José Cardenal

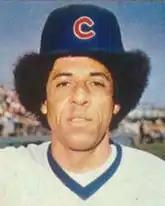
Cardenal, circa 1977

In 1973 as a right fielder for the Cubs, Cardenal led the team in batting average (.303), doubles (33) and stolen bases (19), being named Cubs Player of the Year by the Chicago baseball writers. Famously temperamental, in 1974 Cardenal was at odds with the Cubs management, and notoriously refused to play the season opener claiming that he was injured because the eyelids of one eye were stuck open. In 1975 he posted career-highs in average (.317) and hits (182).